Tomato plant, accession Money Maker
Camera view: bottom (45 deg); turntable rotation: 330 degrees
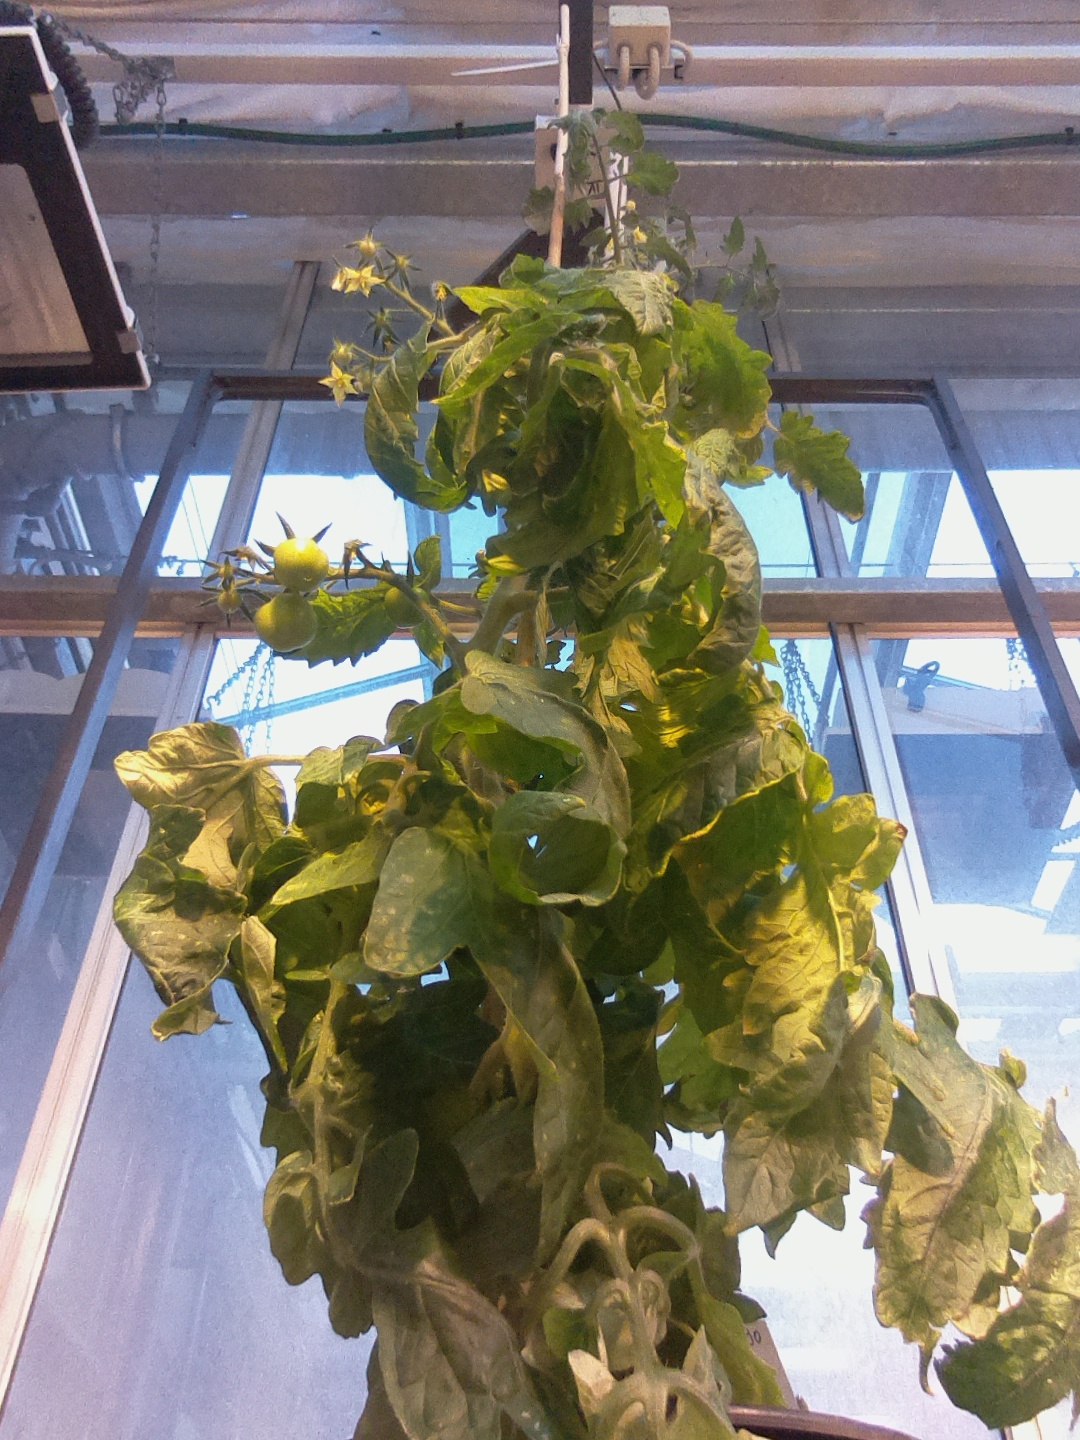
BBCH growth stage 71: 10%-20% of final fruit size